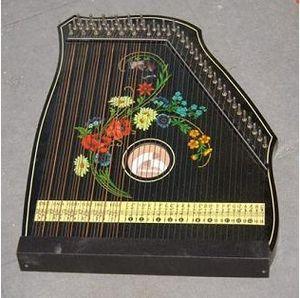
La musique allemande semble tout entière vouée à la musique classique, tant du point de vue vocal qu'instrumental, bien plus que ses voisines, les musiques suisse ou autrichienne qui ont su conserver un folklore très riche. Si les peuples germaniques ont une tradition musicale remontant très loin dans le temps, elle semble s'être affirmée davantage ici au sein de la rigueur et de la joie allemandes. On constate ainsi la quasi-absence de musique traditionnelle au profit d'une musique populaire plus « crue » ou d'une forme plus savante.
La cithare est un instrument de musique cordes pincées, prépondérant dans le folklore autrichien voire germanique, mais aussi répandu en Hongrie, en Suisse, en Slovénie et en France.
Markneukirchen est une ville de Saxe, située dans l'arrondissement du Vogtland, dans le district de Chemnitz. Markneukirchen est très connue pour ses ateliers de confection d'instruments de musique.